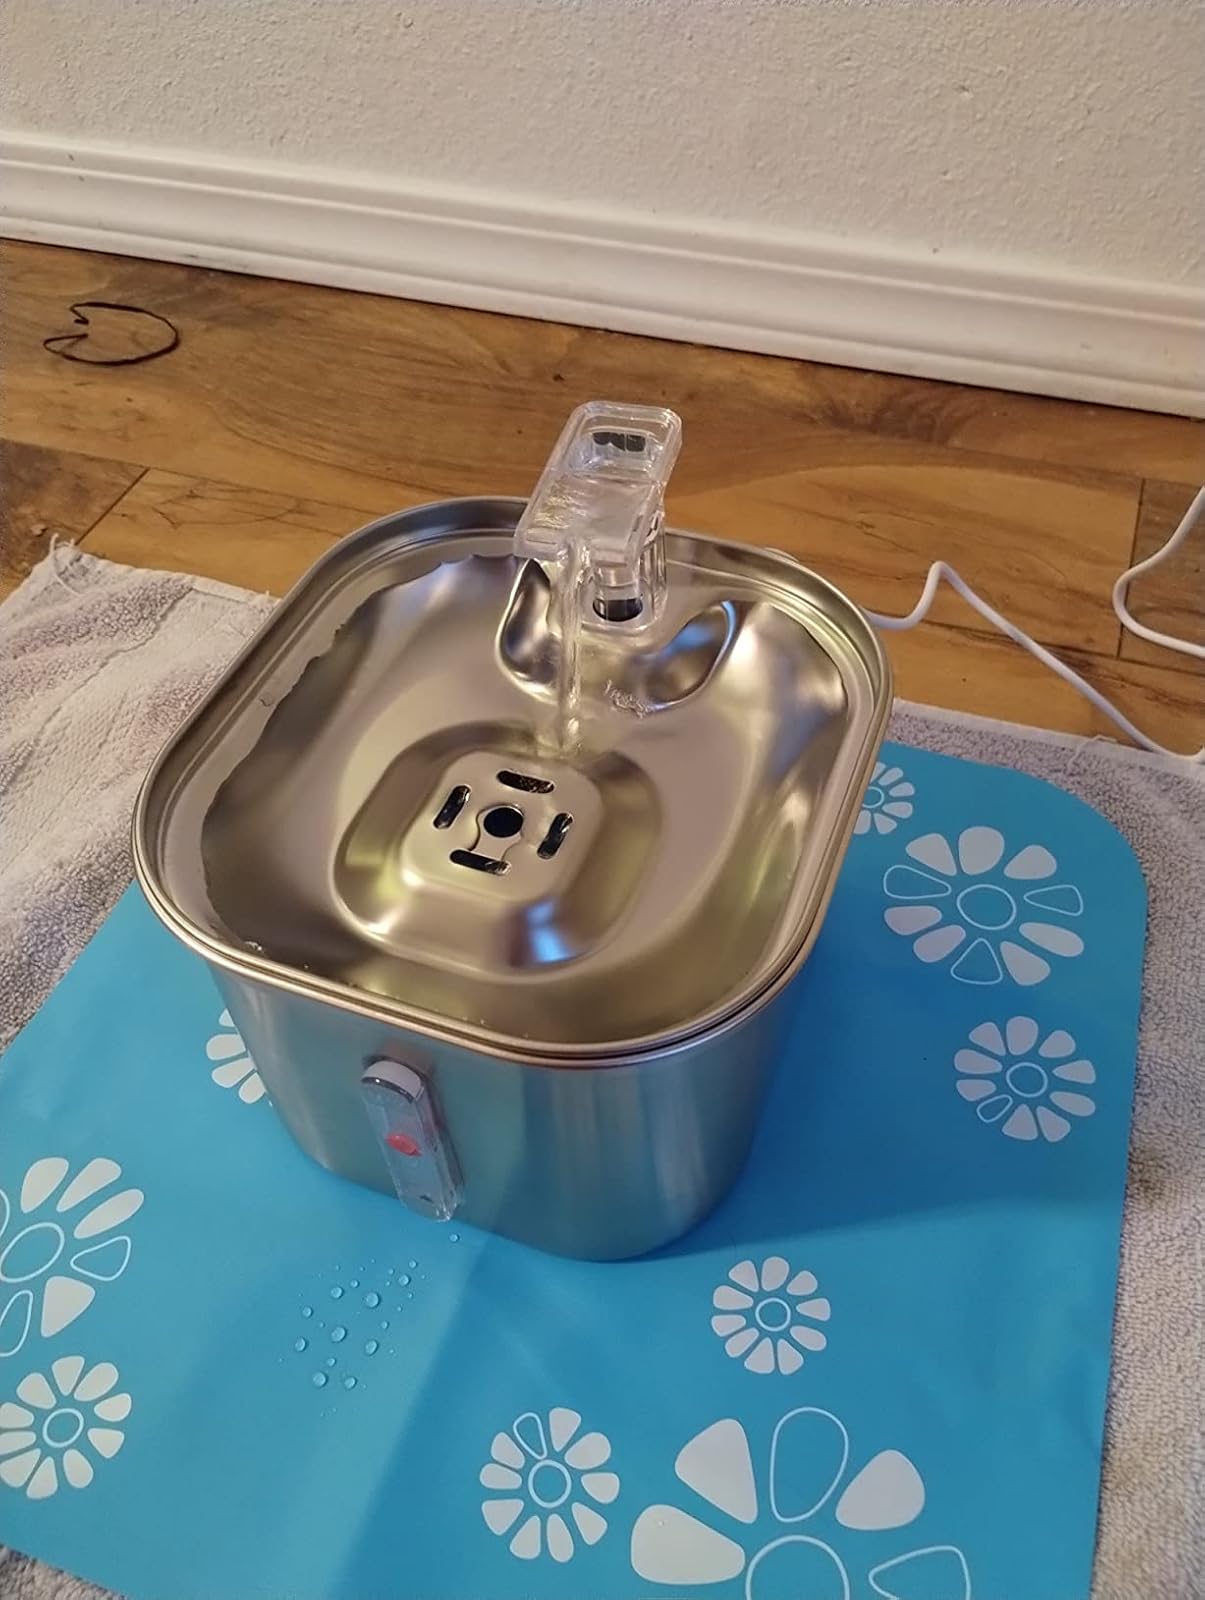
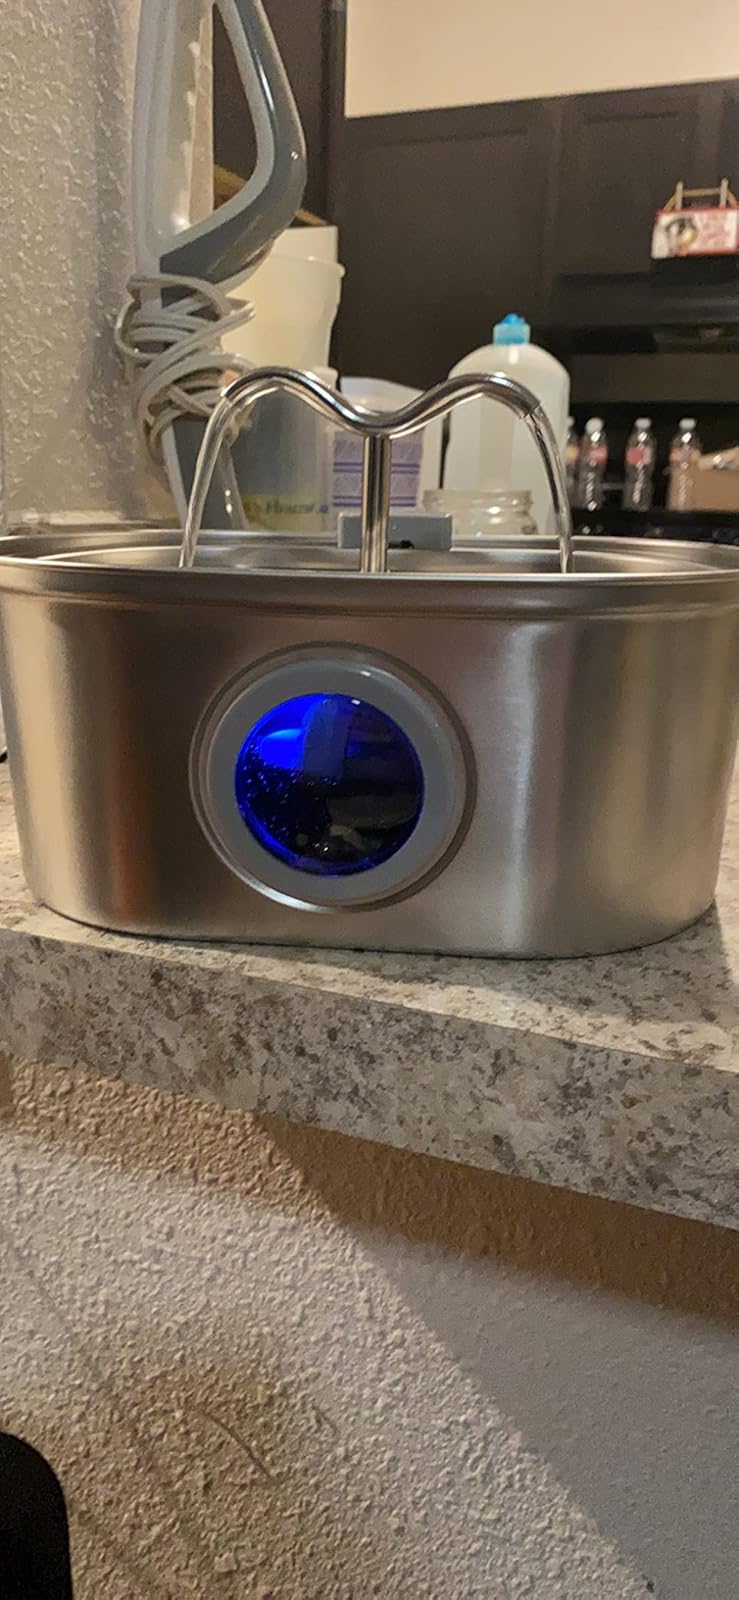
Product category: items_bowl
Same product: no